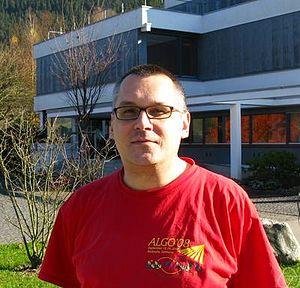
Gerhard J. Woeginger est un mathématicien et informaticien autrichien qui travaille en Allemagne en tant que professeur à l'École supérieure polytechnique de Rhénanie-Westphalie.